John Pitt Kennedy

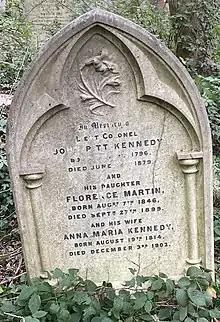
Grave of John Pitt Kennedy in Highgate Cemetery

Kennedy was born at Carndonagh, a town in the north of Inishowen, a peninsula on the north coast of County Donegal in Ulster, the northern province in Ireland; he was educated at Foyle College, Derry, and the Royal Military Academy, Woolwich, becoming a lieutenant in the Royal Engineers in 1815. Four years afterwards, he was sent to Malta, and thence to Corfu. He superintended the construction of a canal at Lefkada (1820), served next under Sir Charles Napier at Cephalonia (building lighthouses, roads, and quays) and was sub-inspector of militia in the Ionian Islands (1828–31).